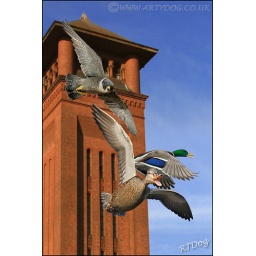
My local peregrine falcons have nested in this historic water tower every year for many breeding seasons